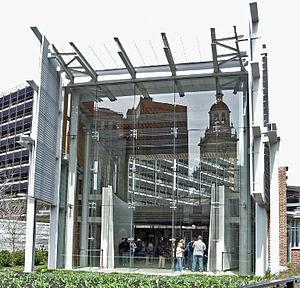
La Liberty Bell est un symbole de l'indépendance américaine situé à Philadelphie en Pennsylvanie. Anciennement située dans le clocher de la Pennsylvania State House, la cloche fut commandée à la société londonienne Lester et Pack en 1752. Elle porte l'inscription tirée du Lévitique 25:10, Proclaim LIBERTY throughout all the land unto all the inhabitants thereof. La cloche fut fêlée après sa première utilisation à son arrivée à Philadelphie et fut réparée sans succès par deux artisans locaux John Pass et John Stow dont les noms figurent sur la cloche. La Liberty Bell servait initialement à marquer l'ouverture des sessions parlementaires et à annoncer des rassemblements publics et des proclamations.